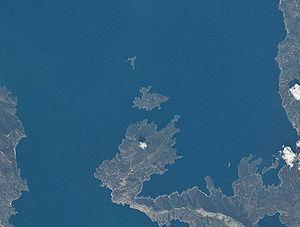
Tríkeri est une communauté du dème de Pélion-du-Sud en Grèce, à l'ouest du Mont Pélion, au bord du Golfe Pagasétique.